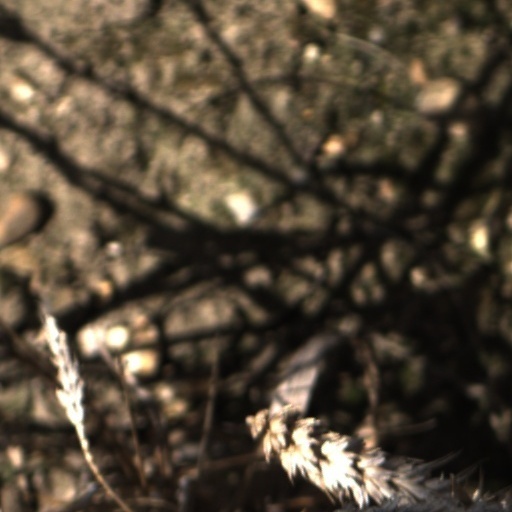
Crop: wheat